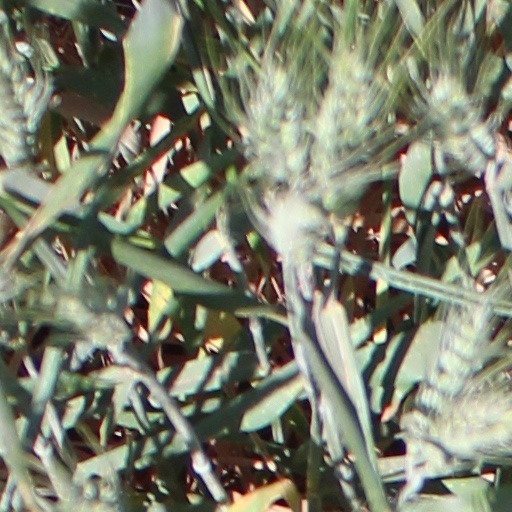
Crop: wheat